Michael Bloomberg

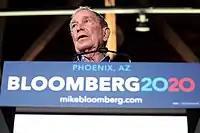
Bloomberg at a campaign rally in Phoenix, Arizona, in February 2020

On March 5, 2019, Bloomberg had announced that he would not run for president in 2020. Instead, he encouraged the Democratic Party to "nominate a Democrat who will be in the strongest position to defeat Donald Trump." However, due to his dissatisfaction with the Democratic field, Bloomberg reconsidered. He officially launched his campaign for the 2020 Democratic nomination on November 24, 2019.